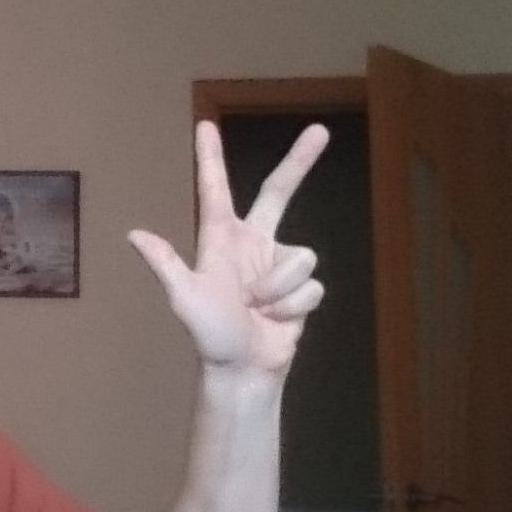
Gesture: three2